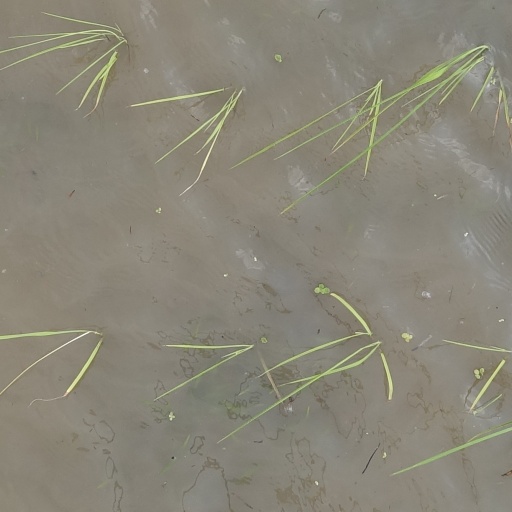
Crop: rice